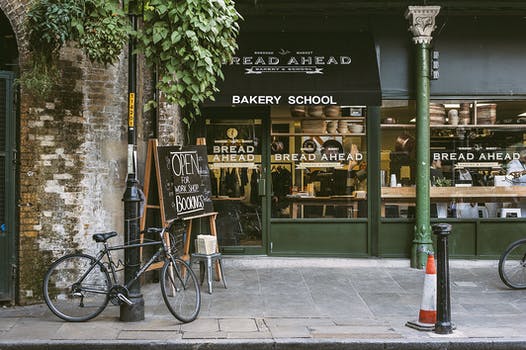
Label: No Watermark